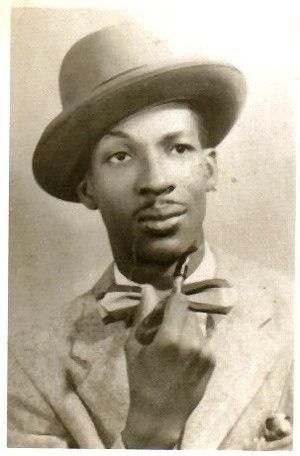
Portrait du romancier Jacques Stéphen Alexis à Port-au-Prince (Haïti) en 1945
Jacques Stephen Alexis, né aux Gonaïves le 22 avril 1922 et mort en avril 1961 dans le nord d'Haïti, est un écrivain, homme politique et médecin haïtien, qui s'est illustré par sa résistance à la dictature de François Duvalier, par son œuvre romanesque, ainsi que pour sa définition novatrice d'un réalisme merveilleux propre à la littérature de la Caraïbe.